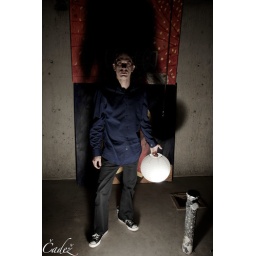
One 430EX camera left and a second 430EX in the paper lamp and both triggered by a ST-E2.